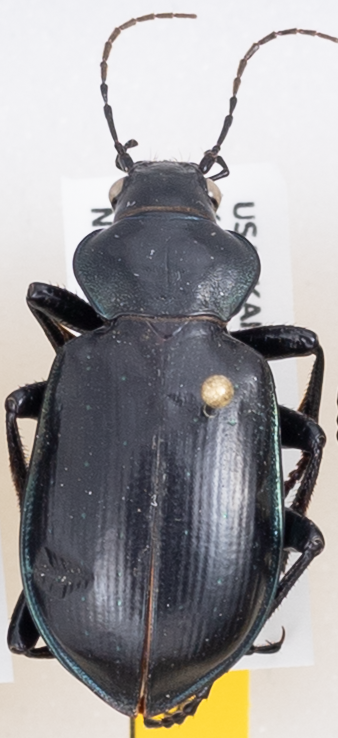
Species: Calosoma affine
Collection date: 2019-06-19
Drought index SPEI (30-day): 0.1
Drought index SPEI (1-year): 1.69
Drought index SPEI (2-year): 0.24